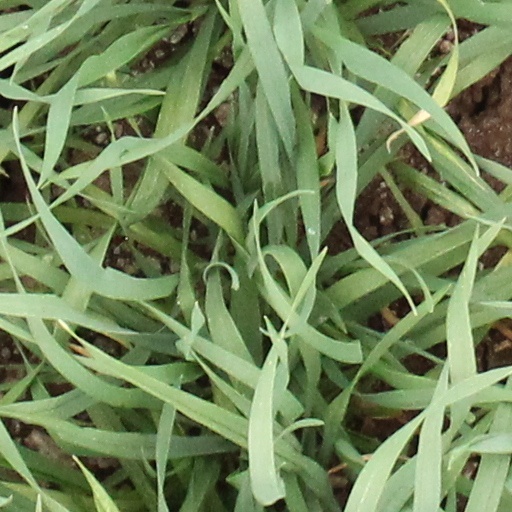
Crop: wheat